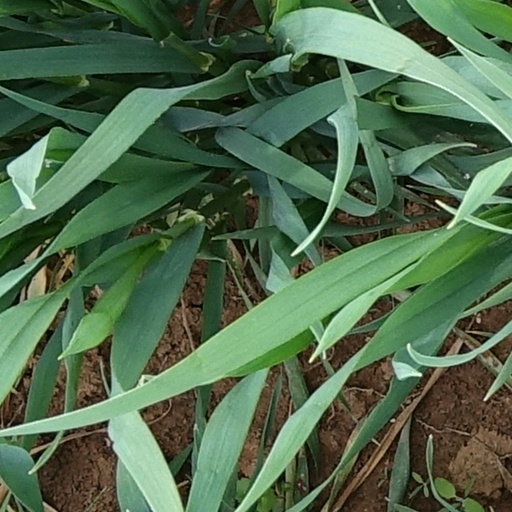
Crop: wheat